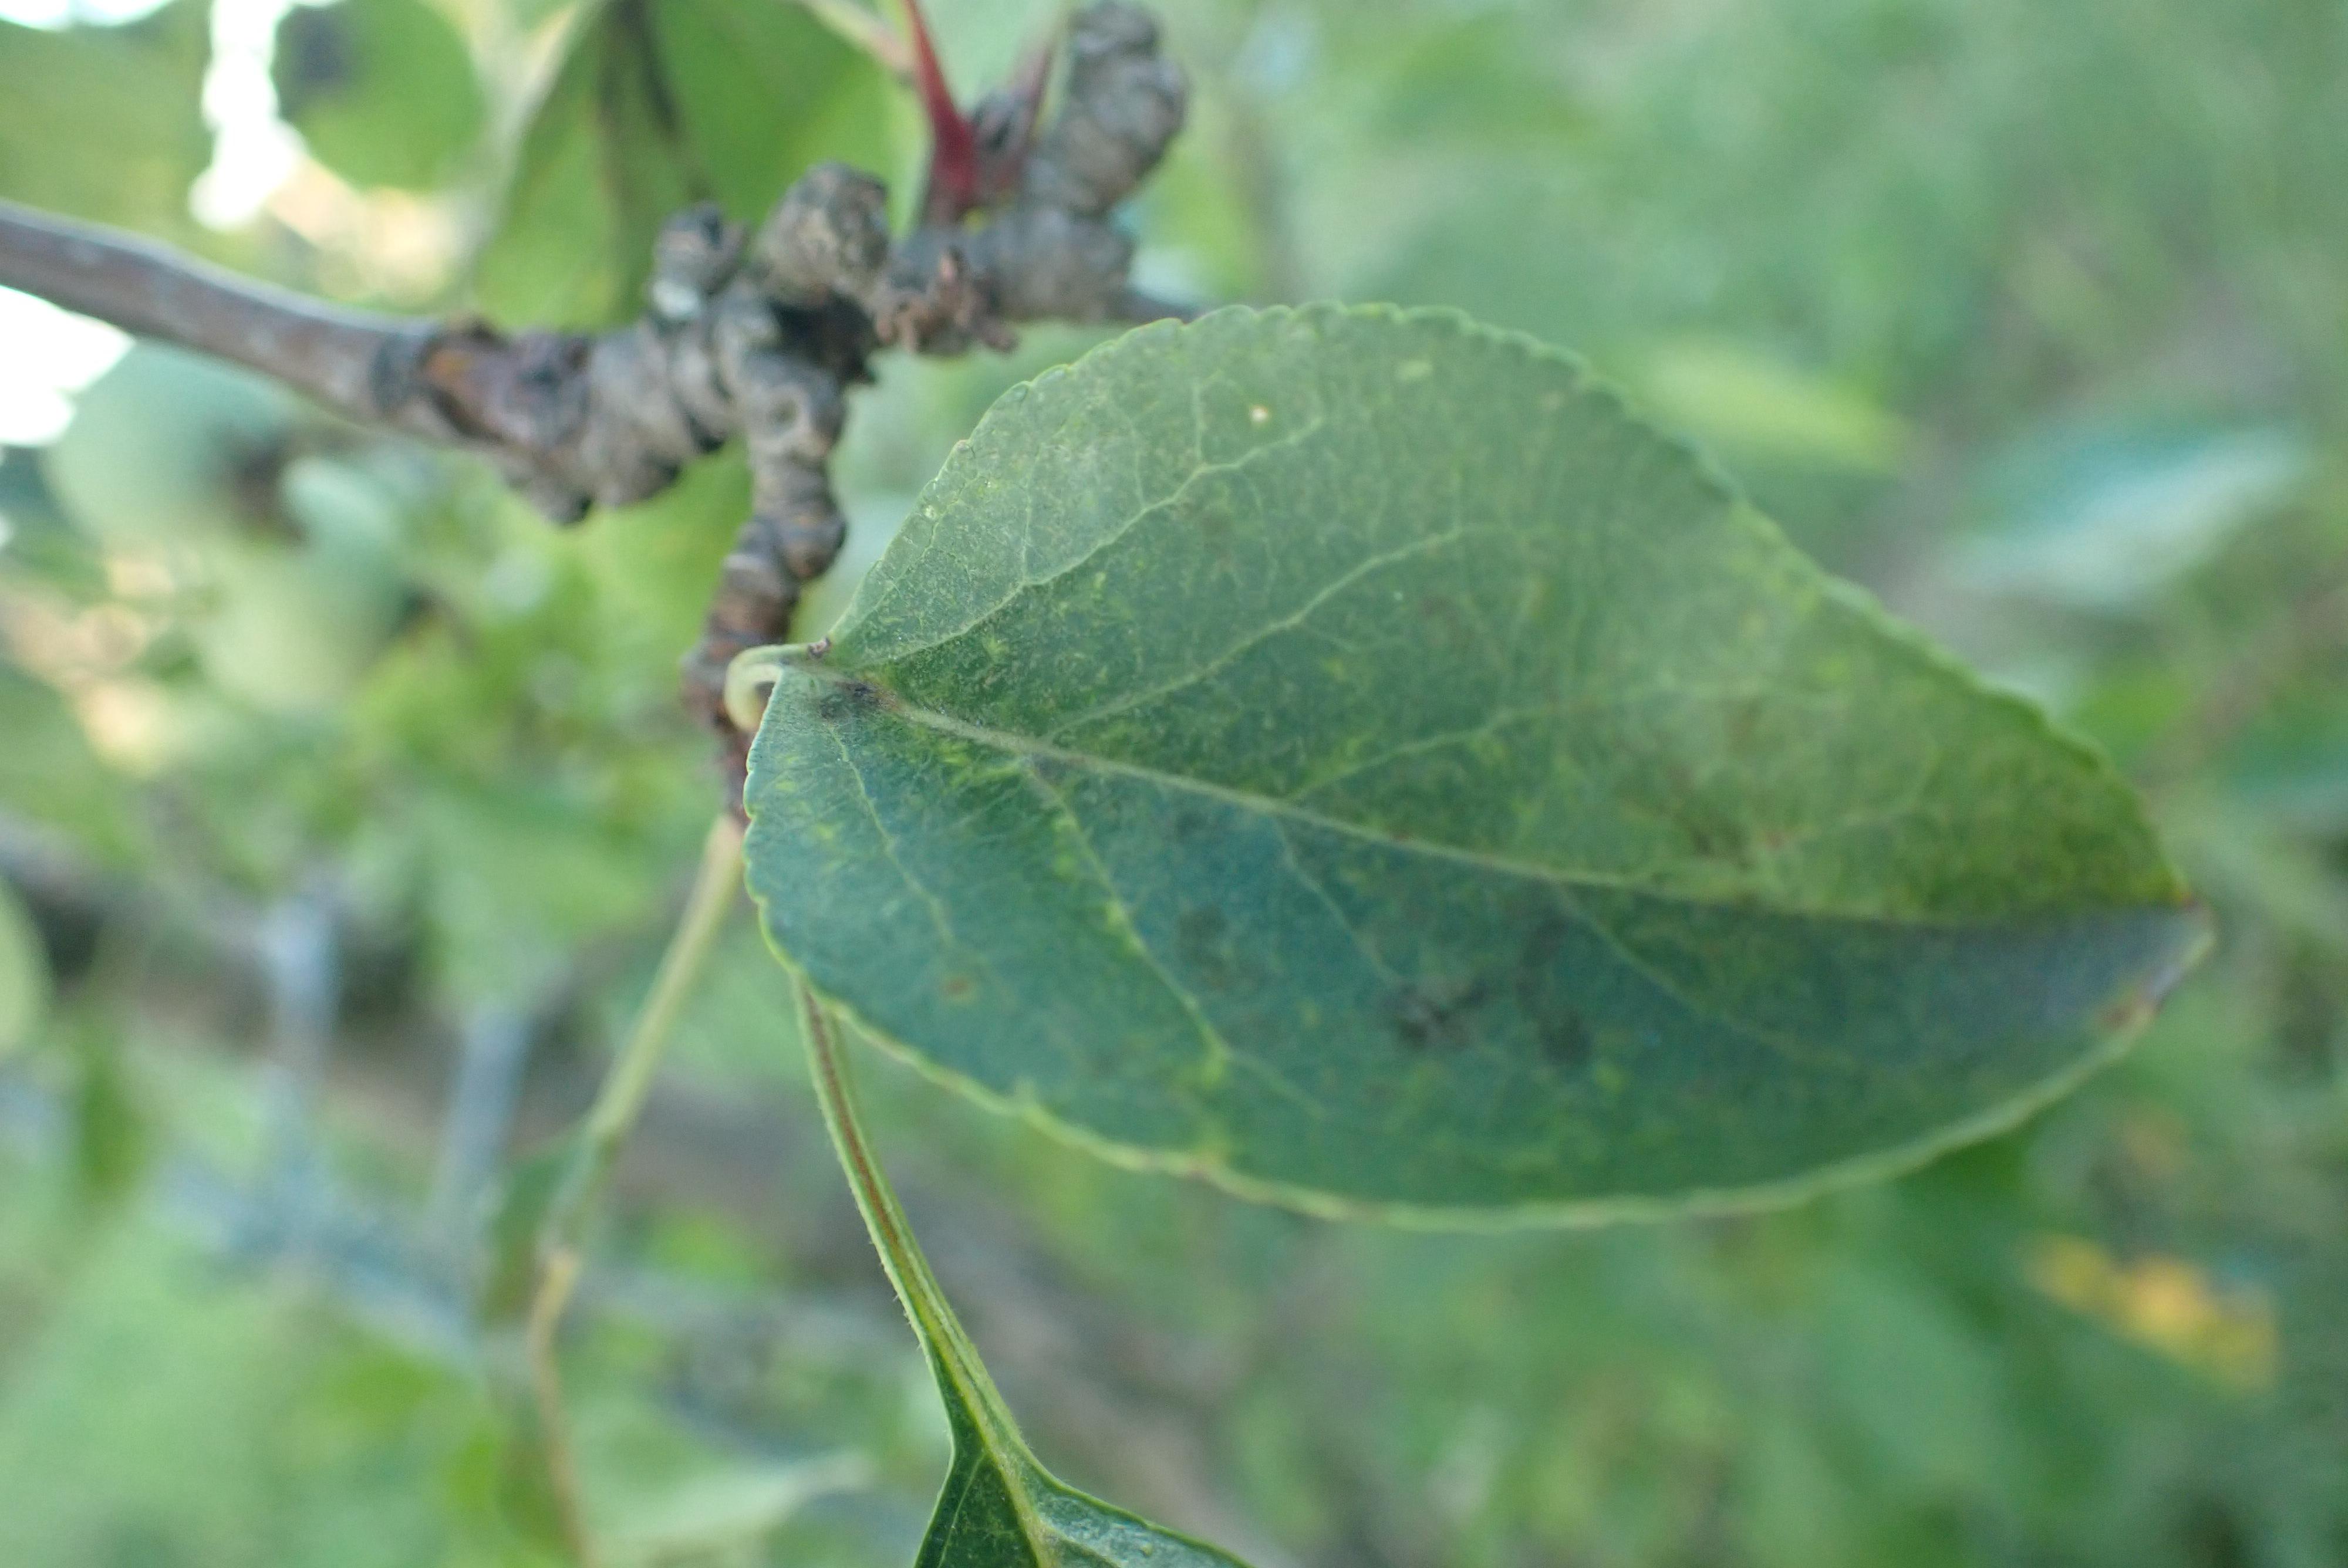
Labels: scab